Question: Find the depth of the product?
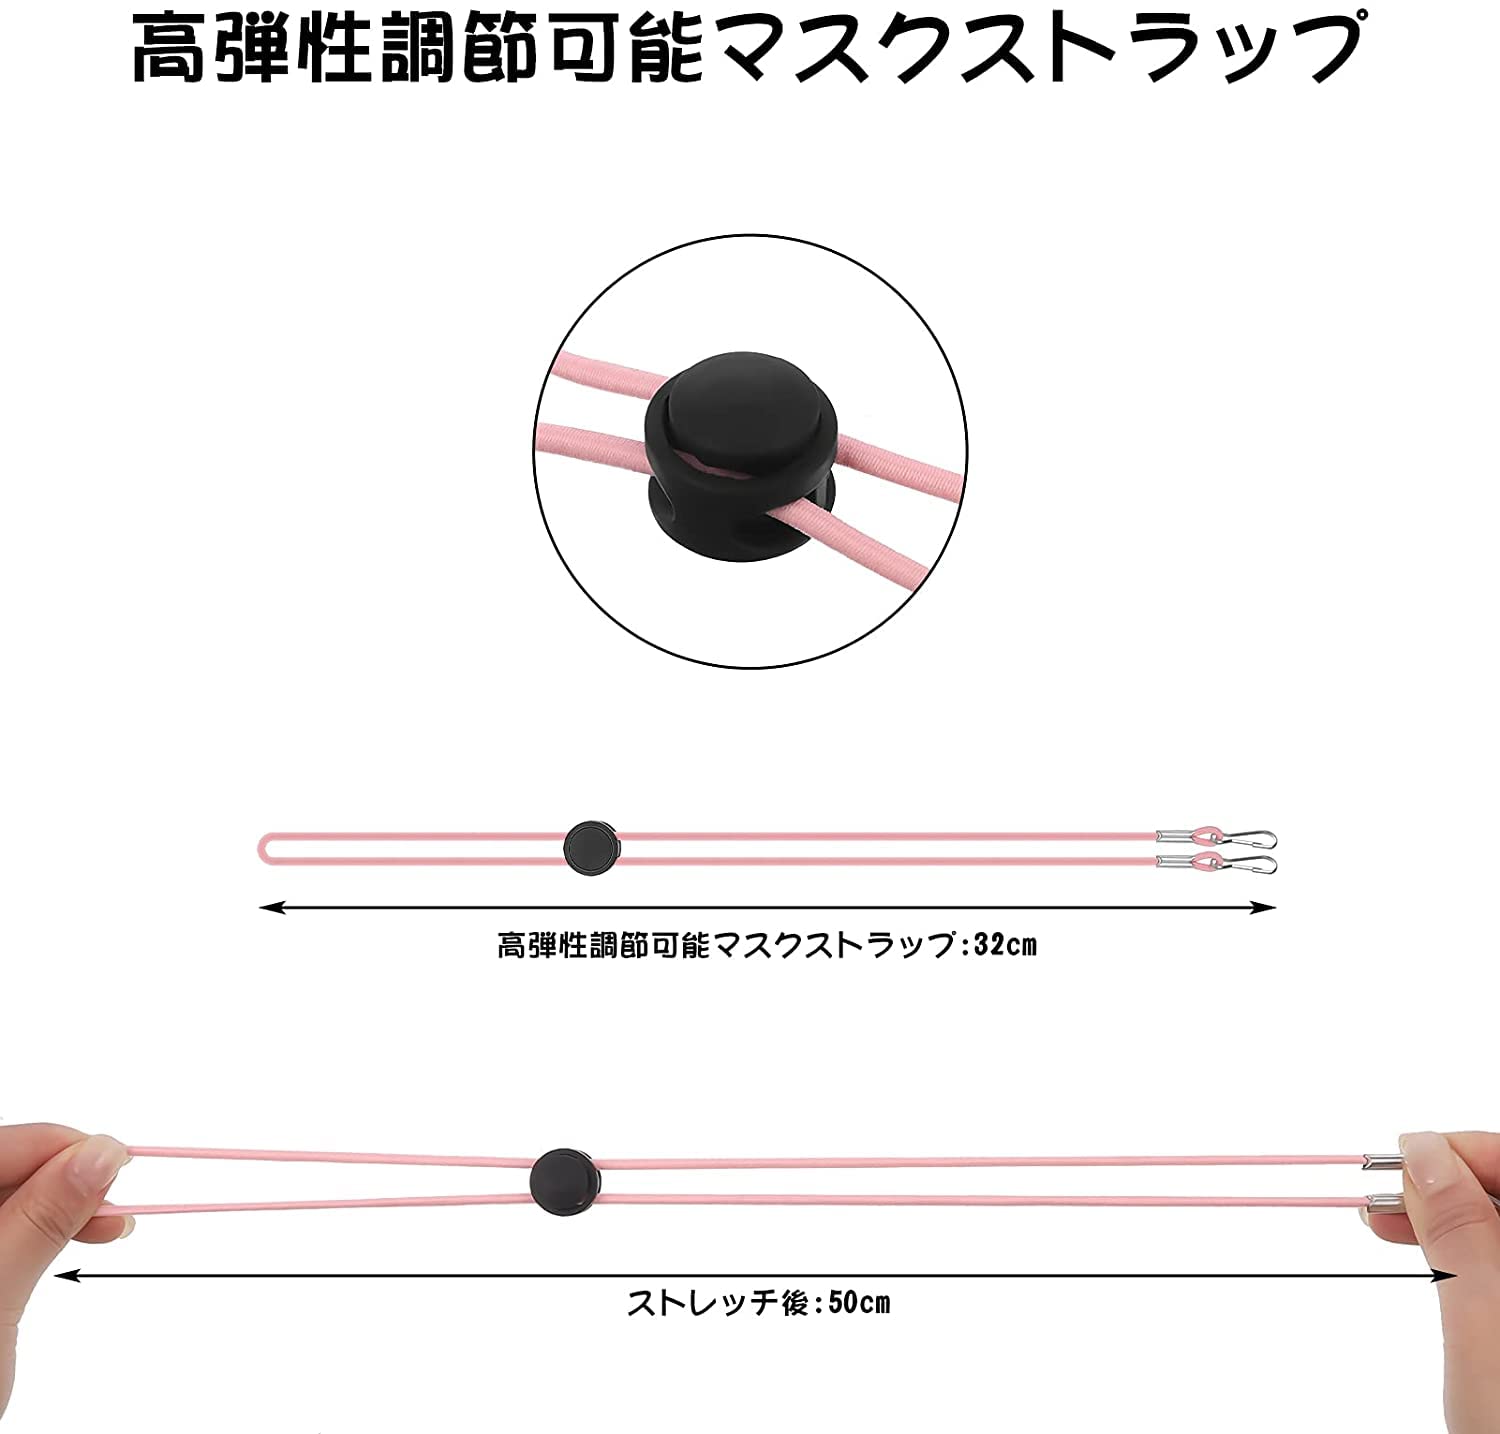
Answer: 50.0 centimetre